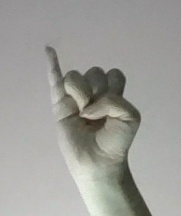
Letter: meem